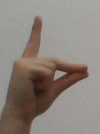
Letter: ta